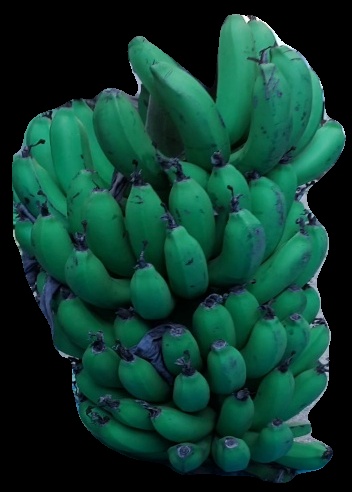
Variety: pachbale
Grade: grade2